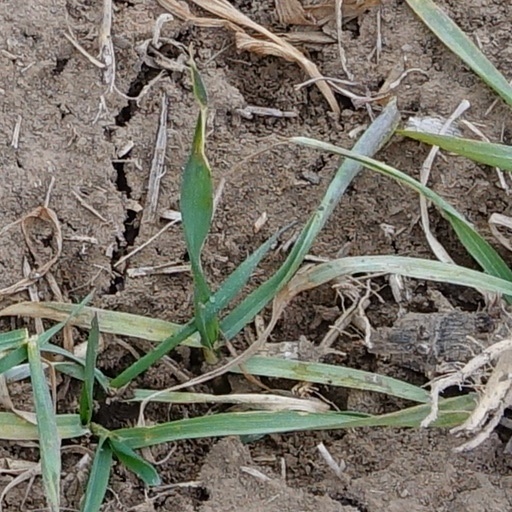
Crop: wheat